Sir William Green, 1st Baronet

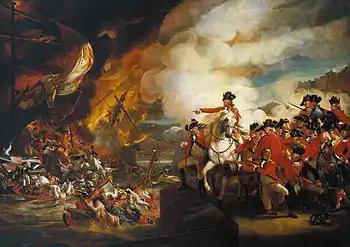
"The Defeat of the Floating Batteries at Gibraltar, September 1782", by John Singleton Copley

On 1 January 1737, Green became a cadet gunner, entering the Royal Military Academy at the Woolwich Warren in Woolwich, southeast London. After his appointment as a practitioner engineer on 12 March 1743, Green was stationed at Portsmouth. He served in Flanders with the engineer brigade and was a participant in the Battle of Fontenoy in 1745. The following year, he saw action in France at L'Orient and Quiberon. Green was promoted to sub-engineer on 2 January 1747. That year, he sustained wounds and was taken prisoner at the Battle of Val. He also saw action at the Siege of Bergen-op-Zoom. Green was appointed engineer-extraordinary on 2 January 1748. After the British Army withdrew from Flanders, he and other engineers stayed to survey the Austrian Netherlands. After he left the Netherlands, he returned to Portsmouth, where he remained until 1750. He then went to Landguard Fort, under the command of Justly Watson. Plans that he and another officer drew up of the tunnels and caves of the fortress of Luxemburg, and of the area between Bois-le-Duc and Geertruidenberg, are held by the British Museum. That museum also retains his plans of the fortress of Bergen-op-Zoom, dated 1751.